Monique Richard (alpinist)

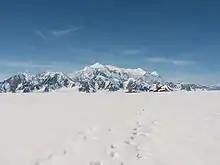

In 2017, the year of the 150th anniversary of Canada, she made a first attempt on this mountain with a companion. They reached the summit plateau but had to turn back at an altitude of about 5,500 m.